Apple's EU tax dispute

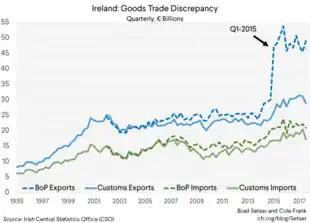
Ireland: Apple's Q1 2015 restructuring. Brad Setser & Cole Frank (Council on Foreign Relations)

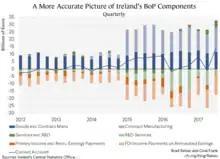
Ireland: Apple's Q1 2015 IP distortion of Ireland's balance of payments. Brad Setser & Cole Frank (Council on Foreign Relations)

The EU Commission's findings cover the period from 2004 to end 2014, and its report notes that Apple had informed it at the start of 2015 that the controversial hybrid–Double Irish BEPS tool, ASI, had been closed down; which enabled the commission to complete its State aid report, and finalise the recovery order of €13 billion.